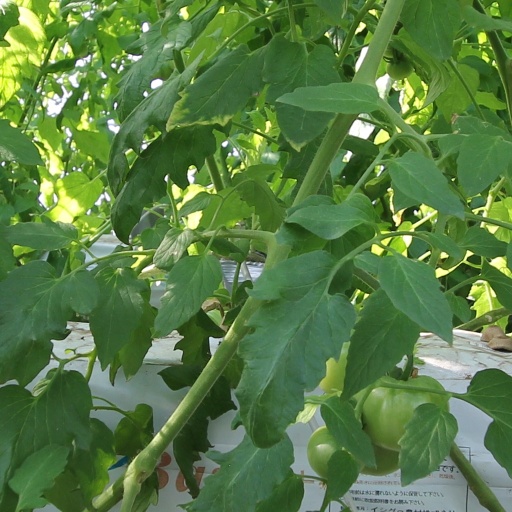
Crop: tomato